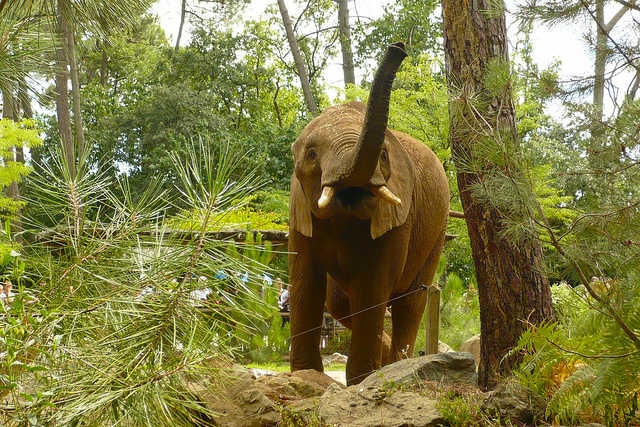
user: Given an image and a question. Answer the question in a short answer. Question: How much does this creature weigh on average? Short Answer:
assistant: ton